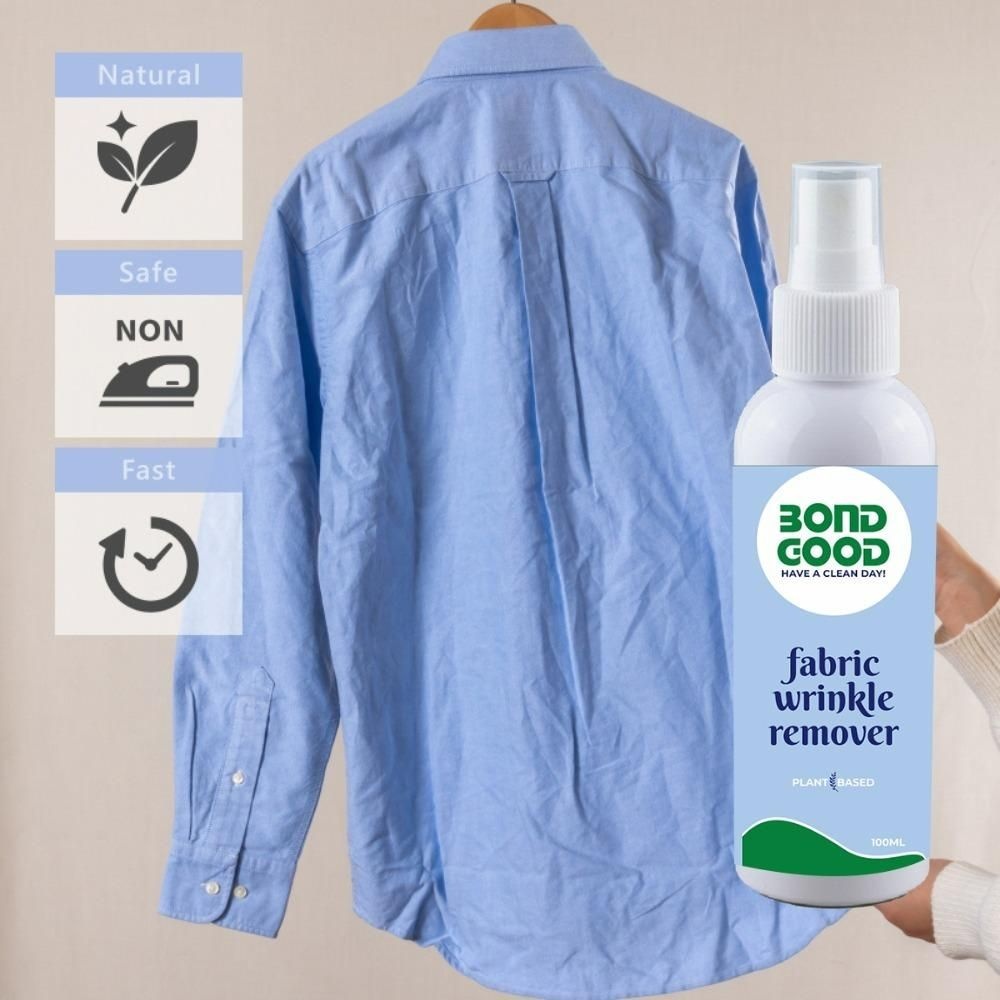
Bond Good Plant Based Fabric Wrinkle Remover 100ml (Pack of 1)
Brand: d0fa54-4
Product Name: Bond Good Plant Based Fabric Wrinkle Remover 100ml (Pack of 1) Package Contains: It has 1 Fabric Wrinkle Remover Material: Detergent Color: Colour as per availability Capacity: 100 ml Combo/Set Of: Pack of 1 Weight: 100
Category: Home & Garden > Household Supplies > Laundry Supplies > Wrinkle Releasers & Anti-Static Sprays